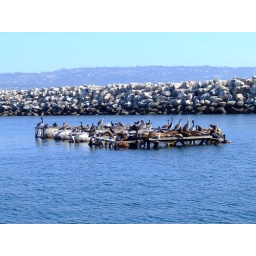
Seagulls, cormorants, brown pelicans (Pelecanus occidentalis) and californian sea lions (Zalophus californianus) in the Redondo Beach harbor